Monoral

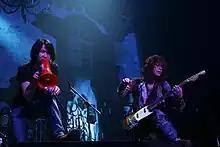
Monoral in concert

Monoral was a Japanese alternative rock band signed to Sony Music Japan. The band consisted of Anis Shimada (lead vocals and guitar) and Ali Morizumi (bass, guitar and keyboards).